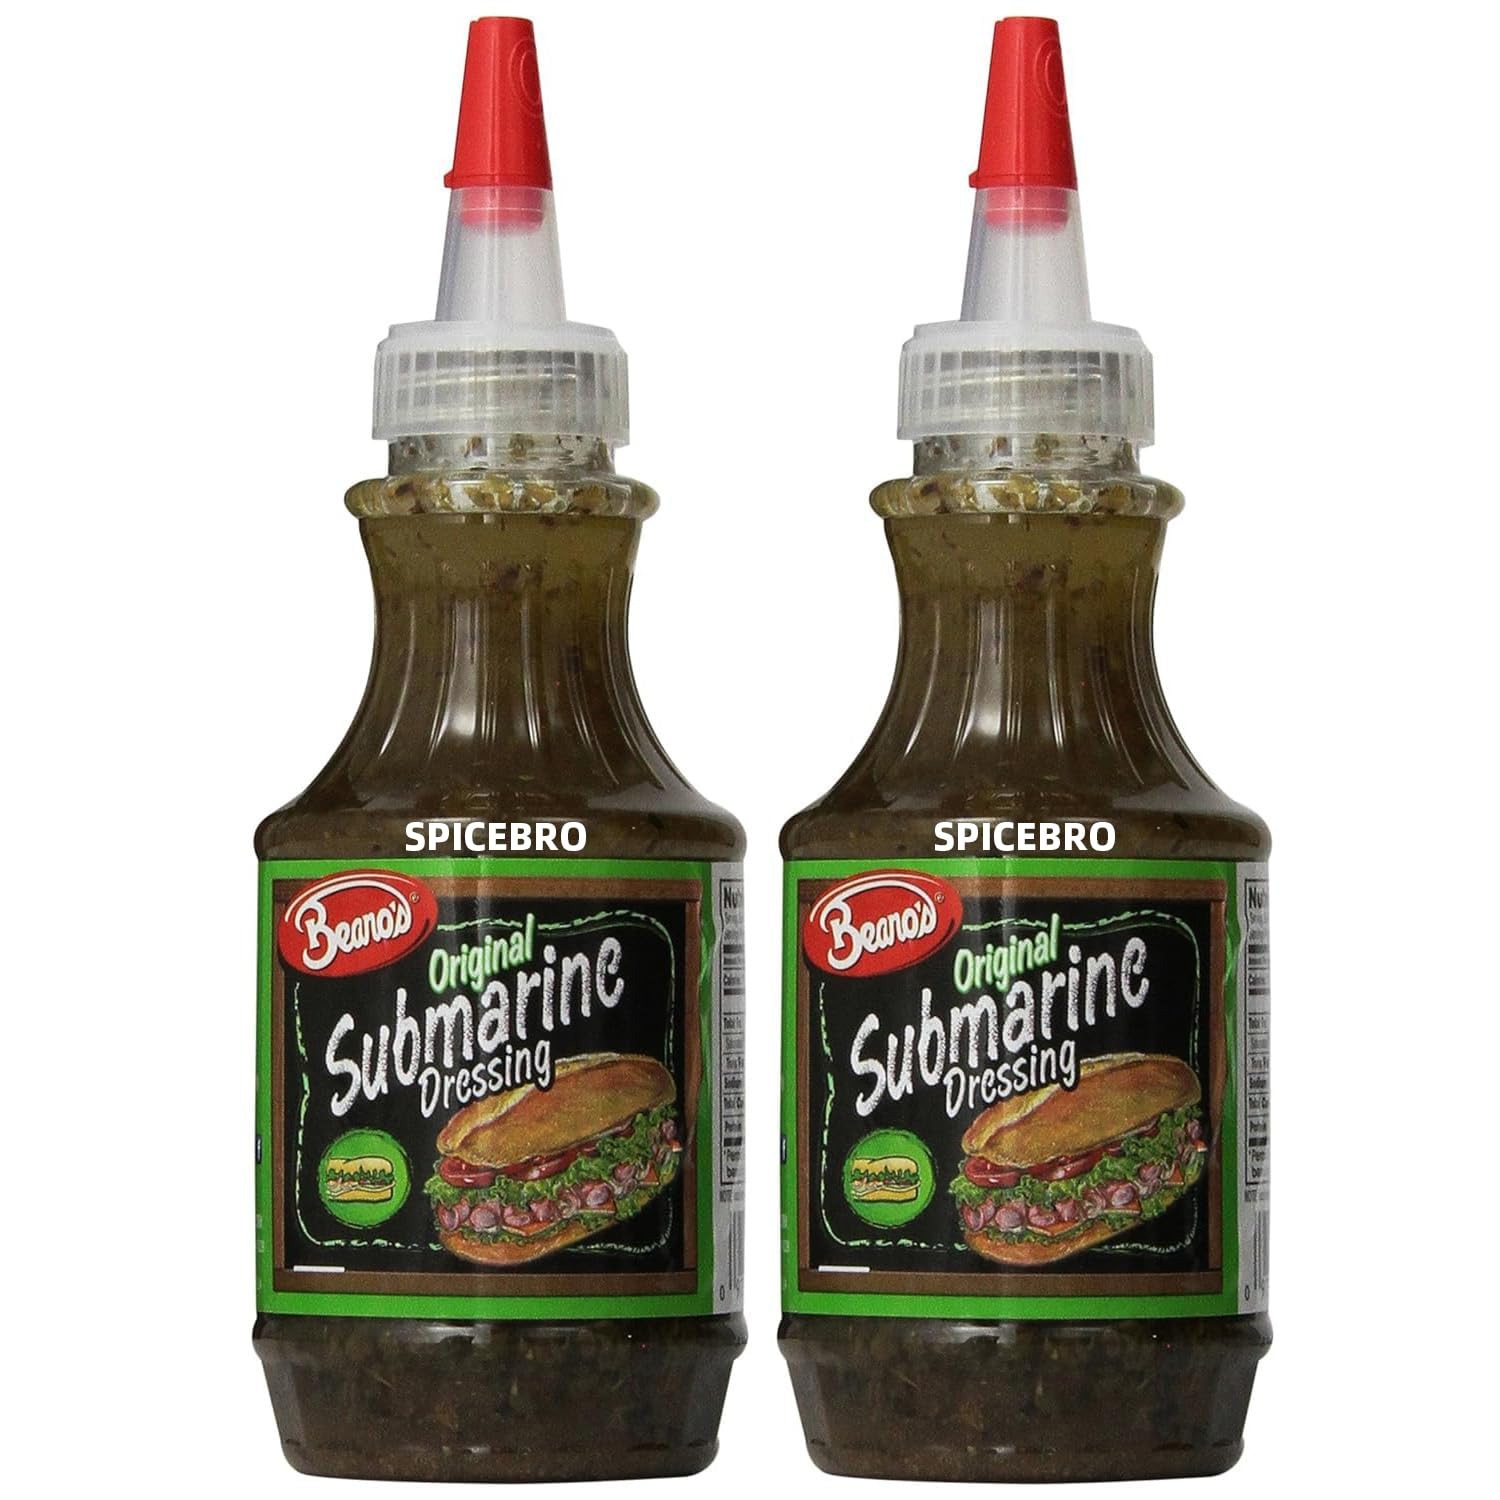
Item Name: Beanos Dressing Submarine Original, 8 OZ (Pack of 2)
Bullet Point 1: Original Submarine Dressing - All Natural Separating Blend - Pack of 2
Bullet Point 2: Refrigeration after opening recommended but not required.
Bullet Point 3: NOTE: Recommended use 1 tbsp per 5 oz submarine
Value: 16.0
Unit: Ounce

Price: 14.99